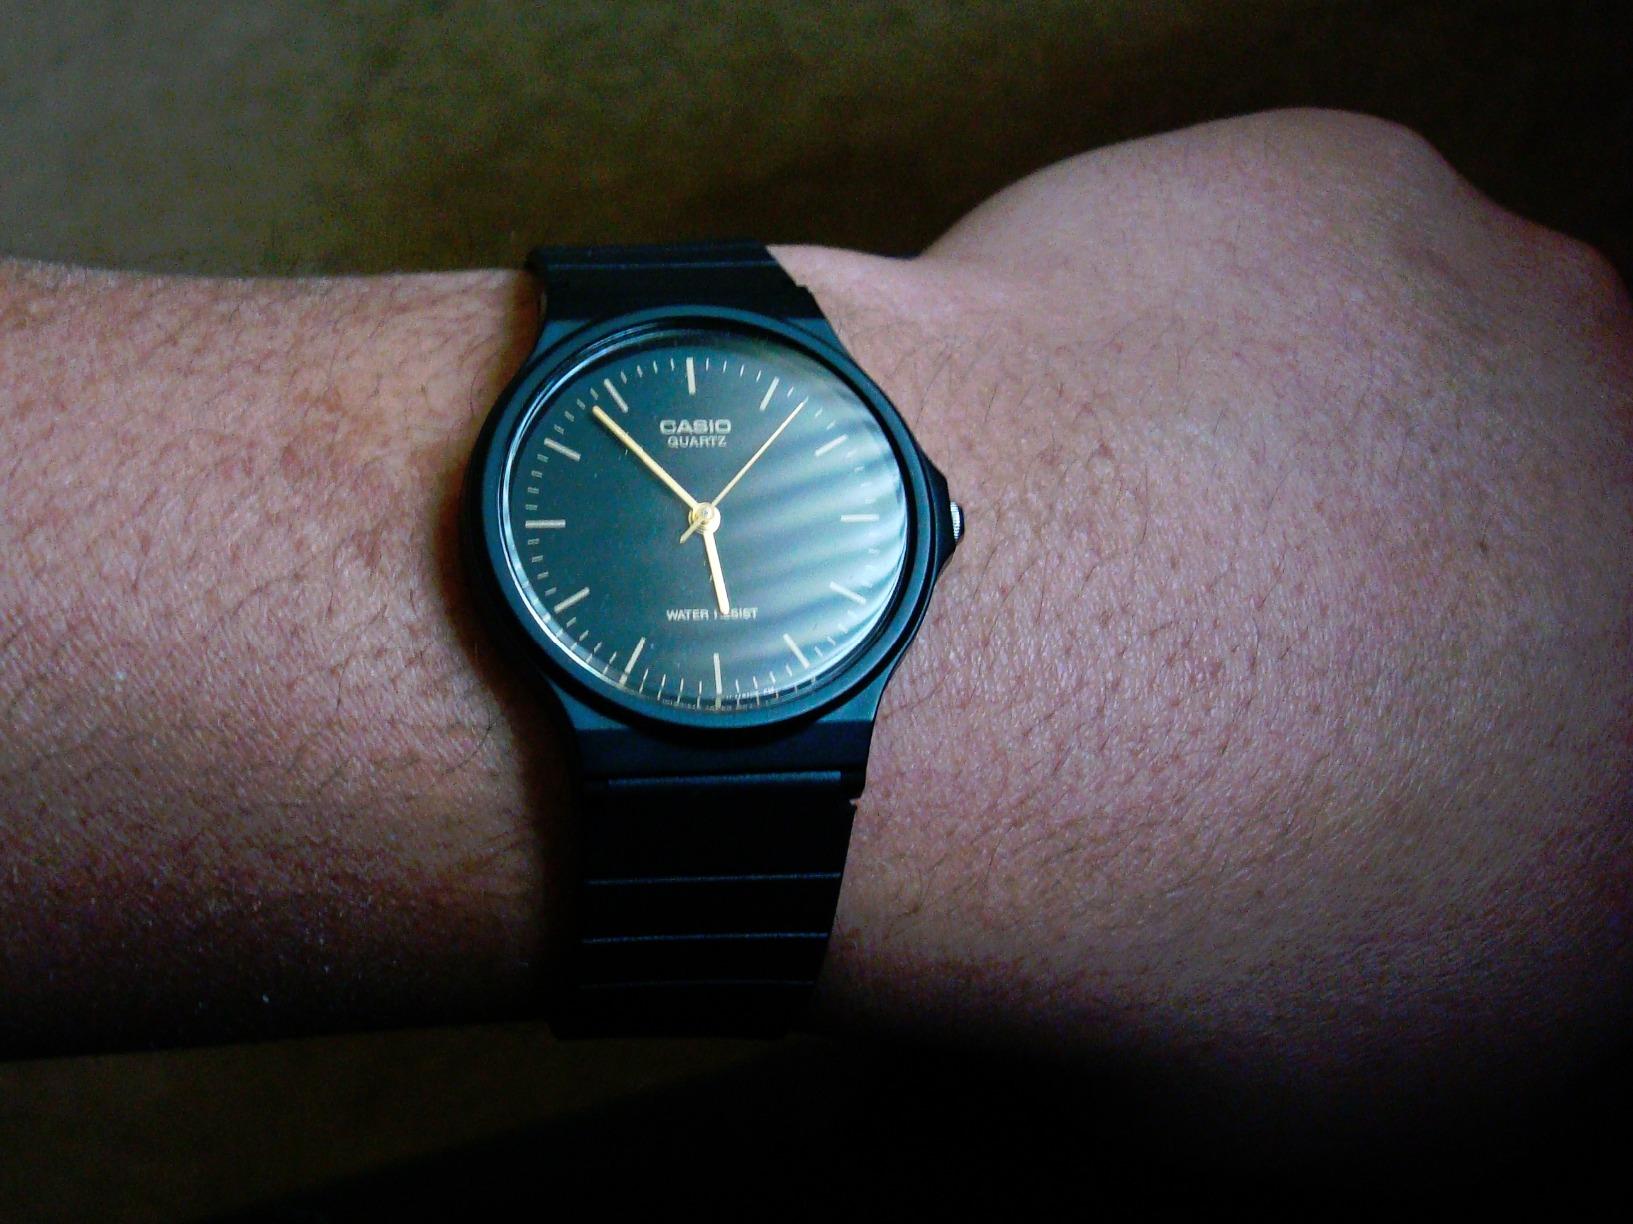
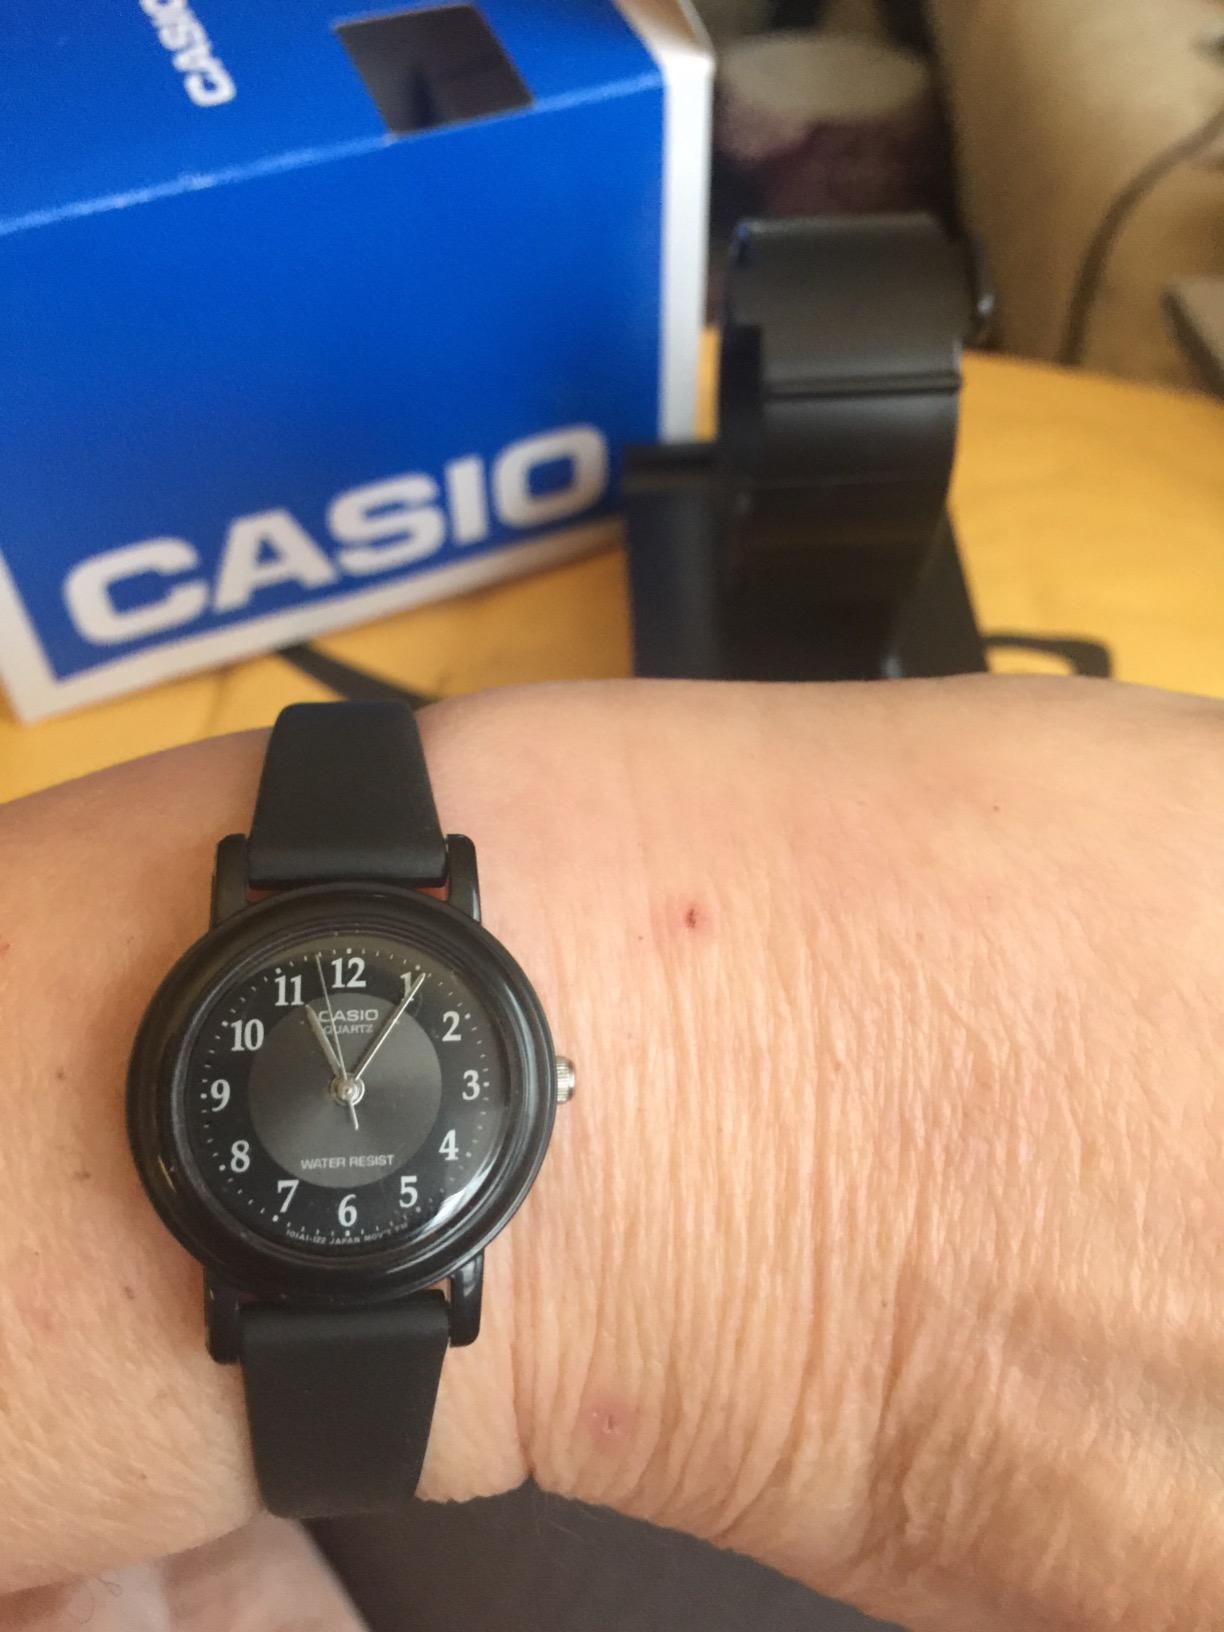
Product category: accessories_watch
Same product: no